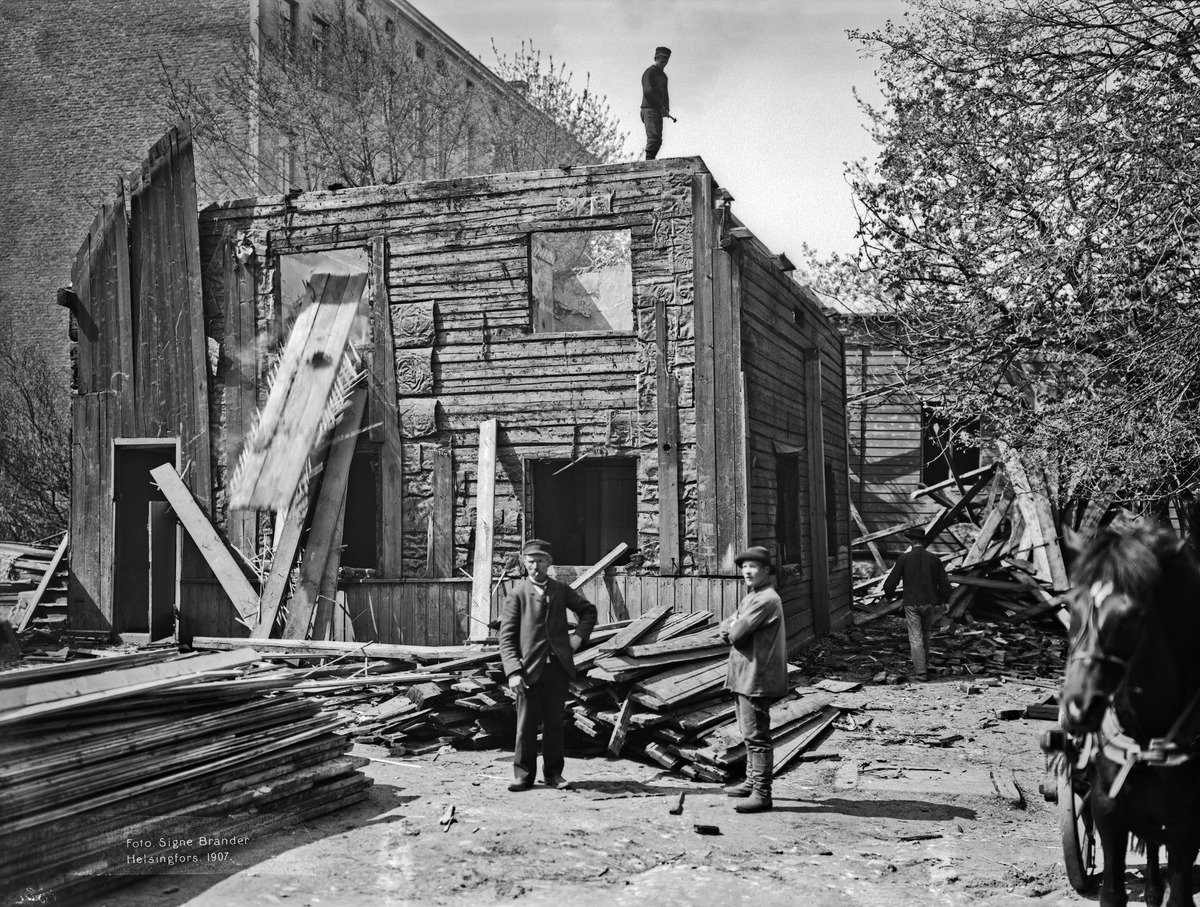
Mariankatu 24
sisällön kuvaus: Mariankatu 24. Sedmigradskyn pientenlastenkoulun taloa puretaan. mustavalkoinen
Kuvaaja: Brander, Signe, valokuvaaja
Ajankohta: kuvausaika 1907
Paikka: Suomi, Uusimaa, Helsinki, Kruununhaka Helsinki, Mariankatu 24
Aiheet: puurakennukset, koulurakennukset, rakennustekniikka, purkaminen, työntekijät, pihat